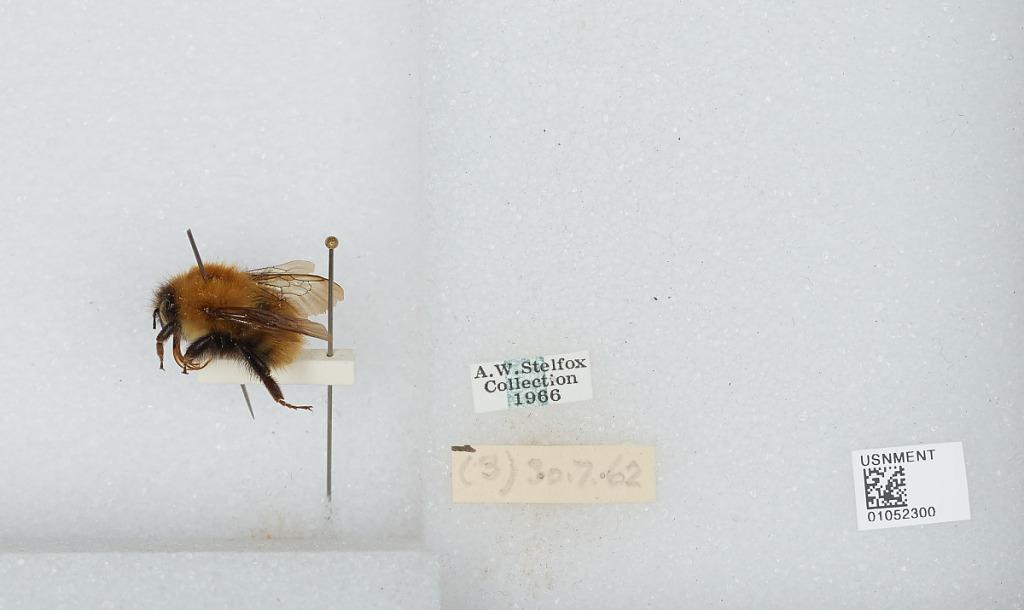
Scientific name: Bombus sp.
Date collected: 1962-7-30